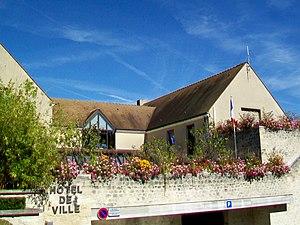
La mairie, rue Vieille Saint-Martin, au chevet de l'église Saint-Martin. La gendarmerie nationale se trouve dans le même bâtiment.
Courdimanche est une commune française située dans le département du Val-d'Oise, en région Île-de-France.